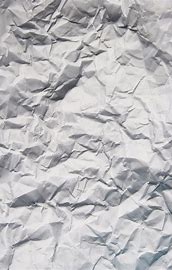
Waste category: paper